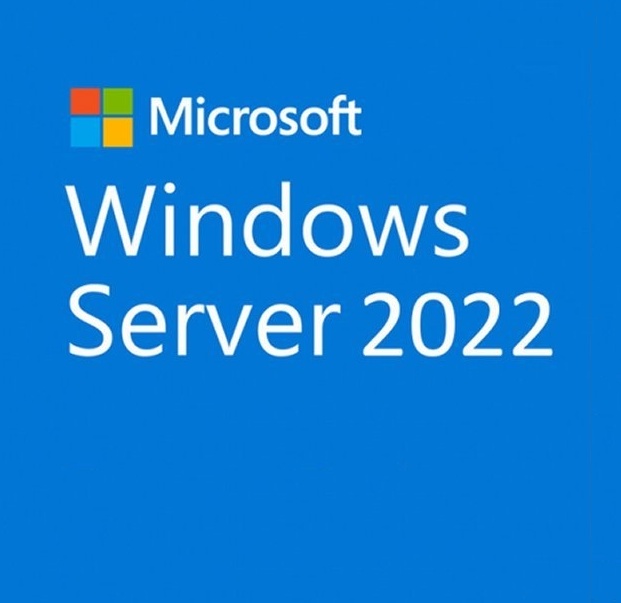
Windows Server 2022 Standard 24-Core + 10 User Cal
Brand: Windows
Category: Software > Computer Software > Operating Systems